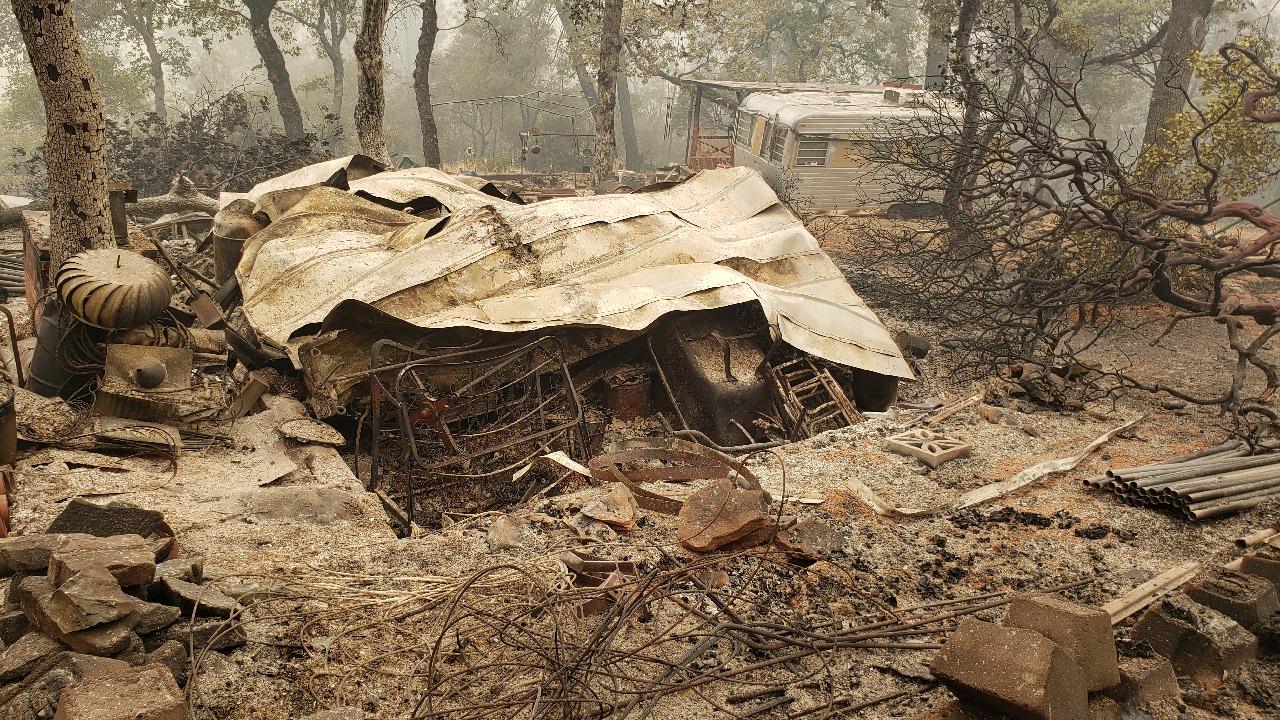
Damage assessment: destroyed